Tropical Storm Podul (2013)

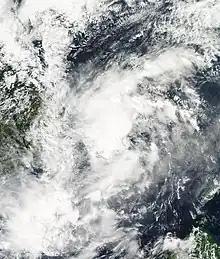
Podul shortly before being named on November 14

Tropical Storm Podul, known in the Philippines as Tropical Depression Zoraida, was a weak but destructive tropical cyclone that affected the Philippines shortly after the devastating Typhoon Haiyan. The 31st named storm of the 2013 Pacific typhoon season, Podul developed as a tropical depression on November 11 between Palau and the Philippine island of Mindanao. The system moved west-northwestward and struck Davao Oriental in Mindanao on November 12, bringing heavy rainfall that killed two people and disrupted relief efforts following Haiyan. After crossing the Philippines, the depression intensified into Tropical Storm Podul on November 14. Shortly thereafter, the storm struck southeastern Vietnam, and its circulation dissipated on November 15. In Vietnam, Podul produced heavy rainfall that resulted in severe flooding. The storm damaged or destroyed 427,258 houses, and overall damage was estimated at 4.1 trillion₫ (2013 Vietnamese đồng, $194.1 million 2013 USD). Podul killed 44 people in the country and caused 66 injuries.